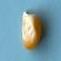
Maize quality: Good